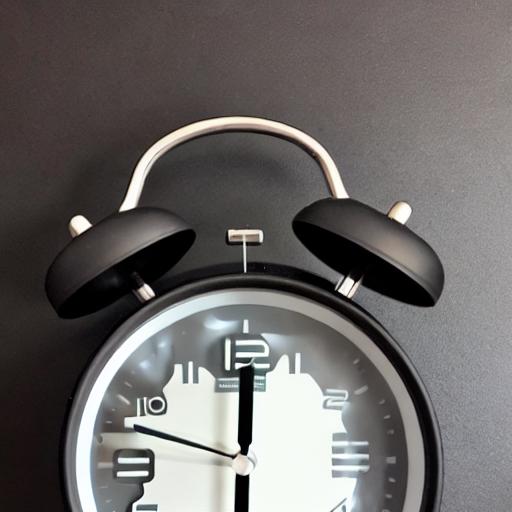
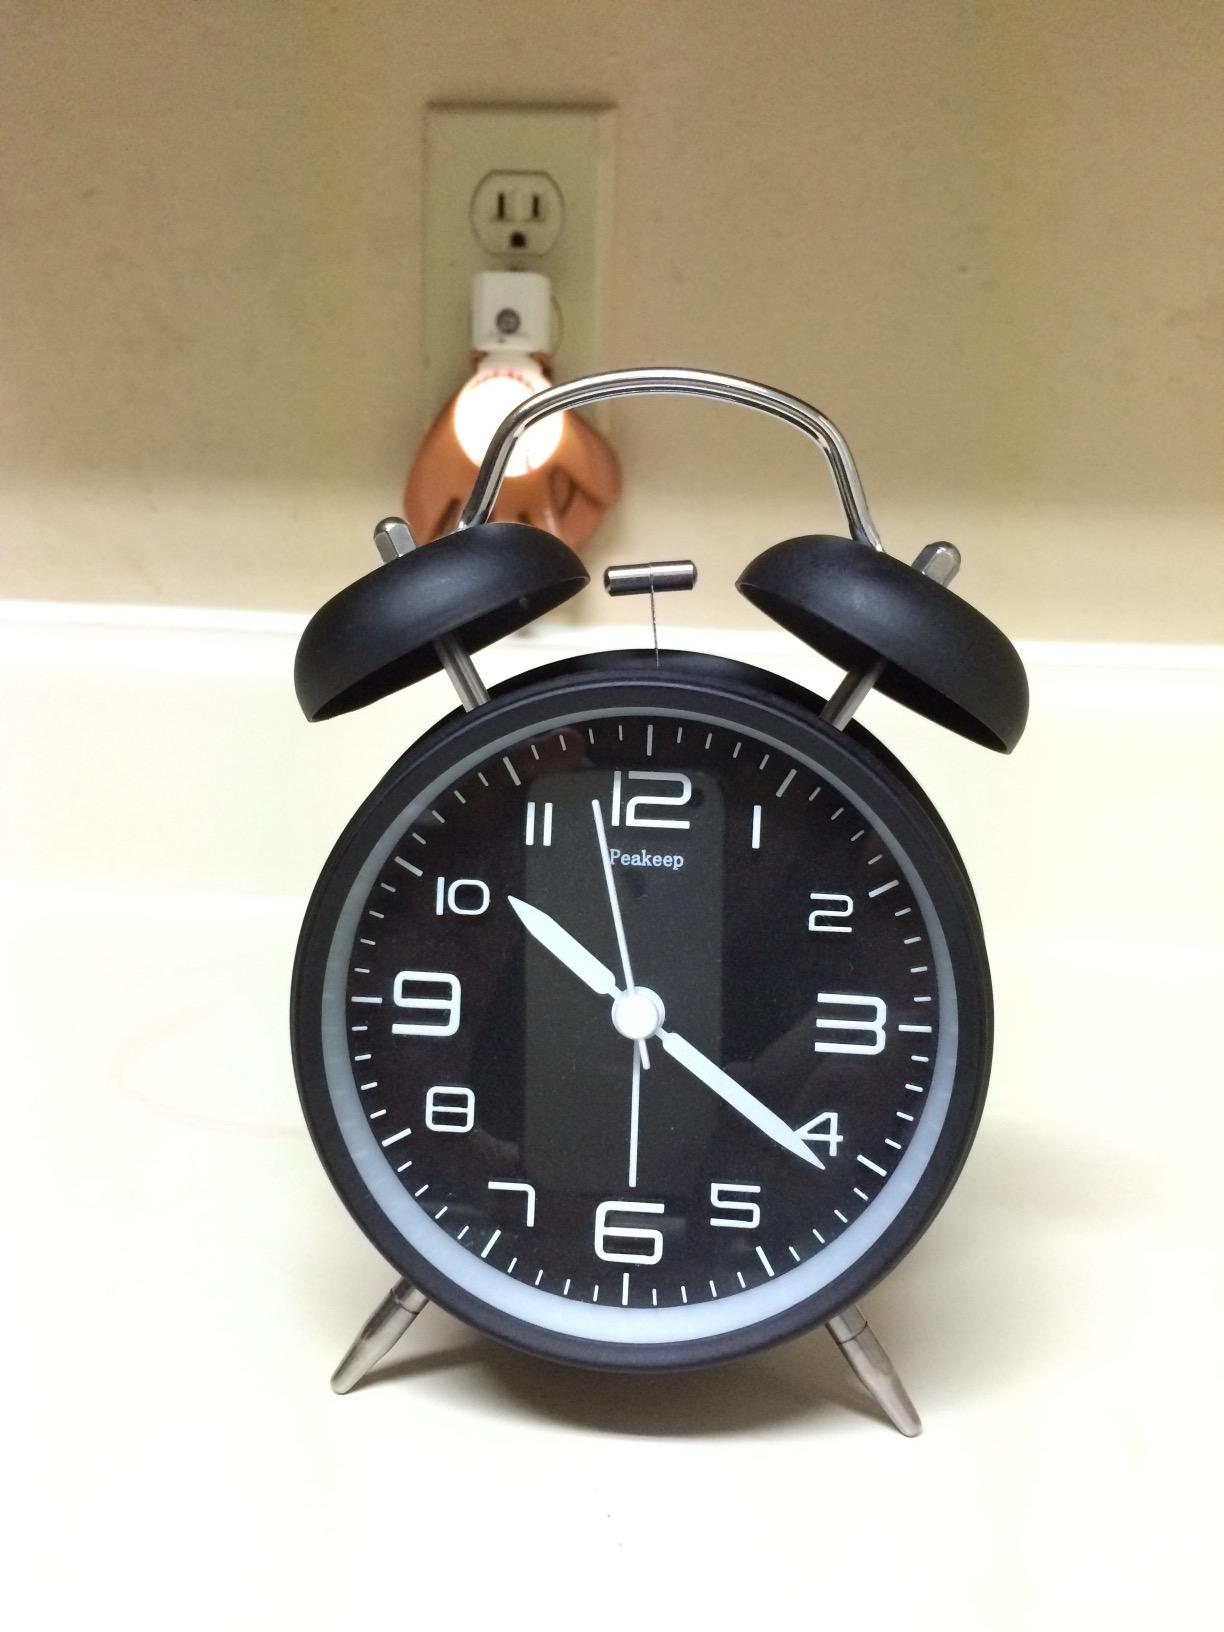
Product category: clock
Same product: no